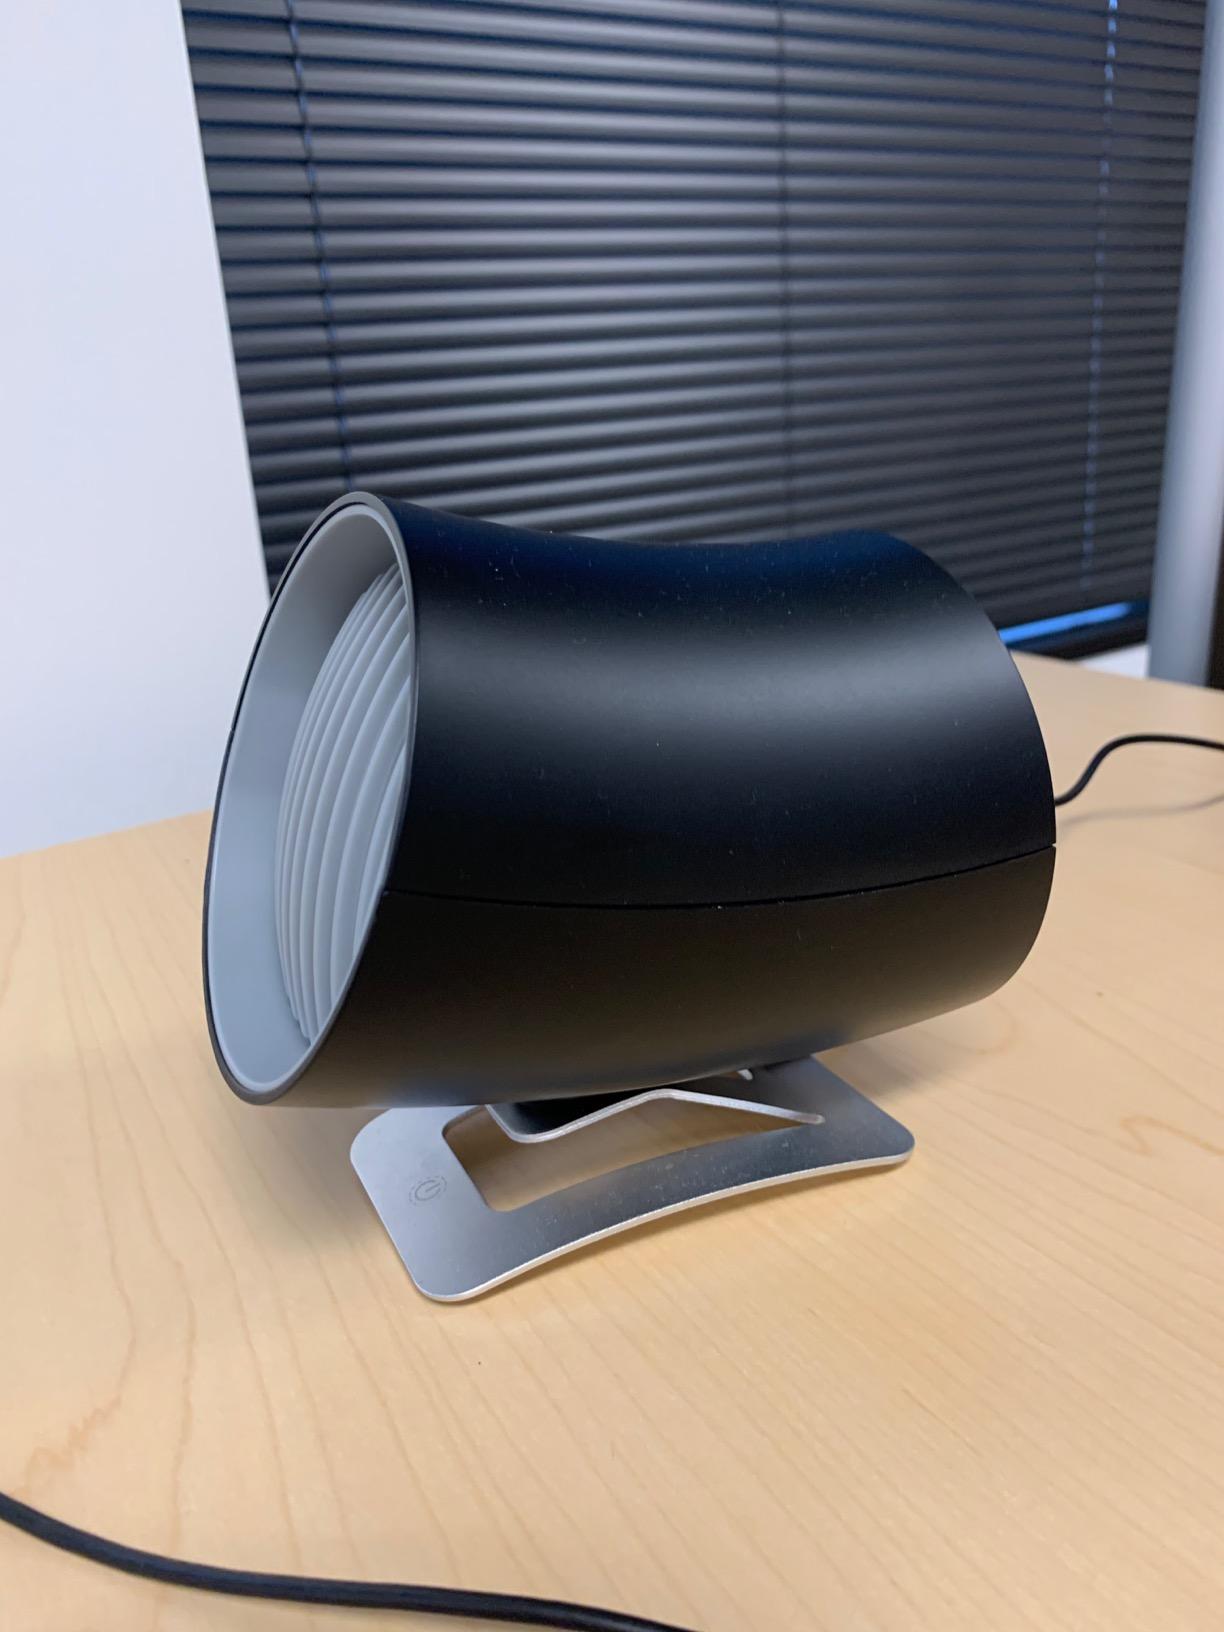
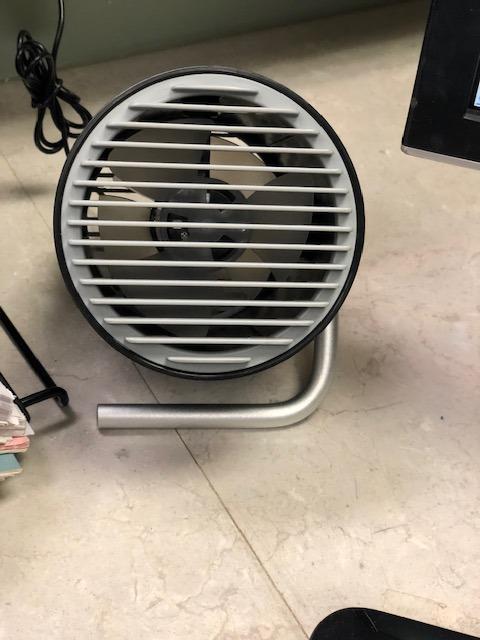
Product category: fan
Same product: no